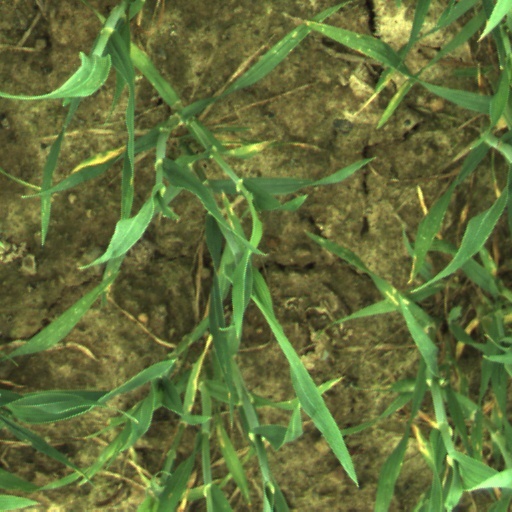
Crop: wheat